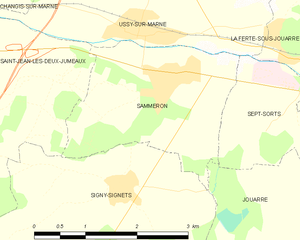
Carte des communes françaises Sammeron